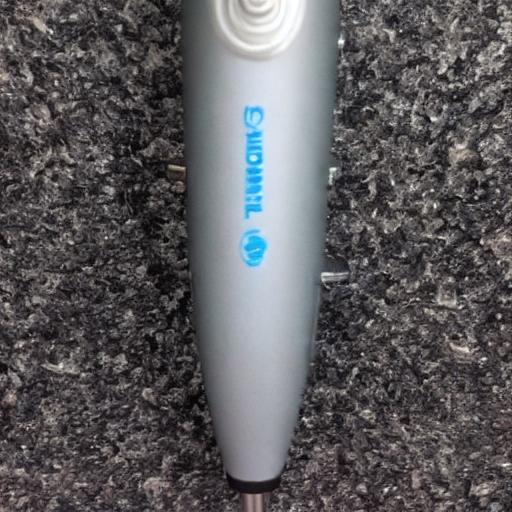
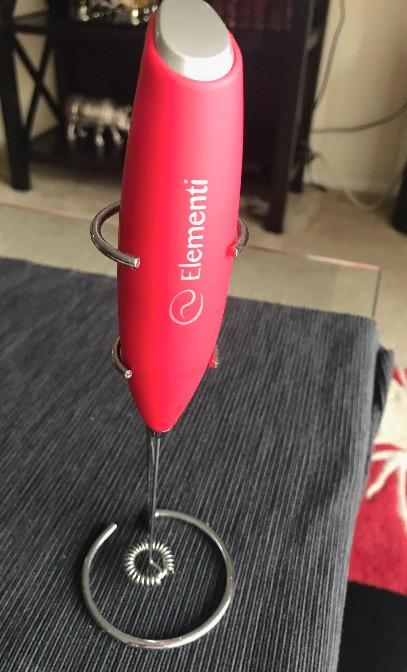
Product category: items_mixer
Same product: no